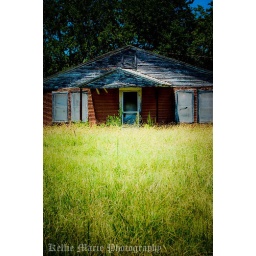
I found this abandoned home right next to an old gas station in Texas. The grass was very high.